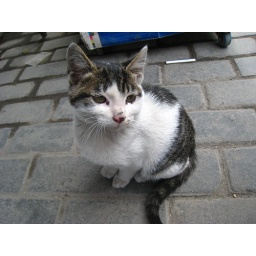
street cat in Shanghai